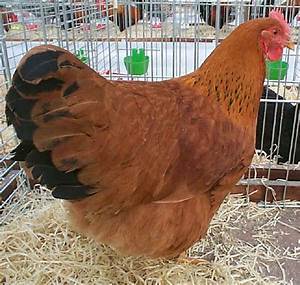
Label: chicken